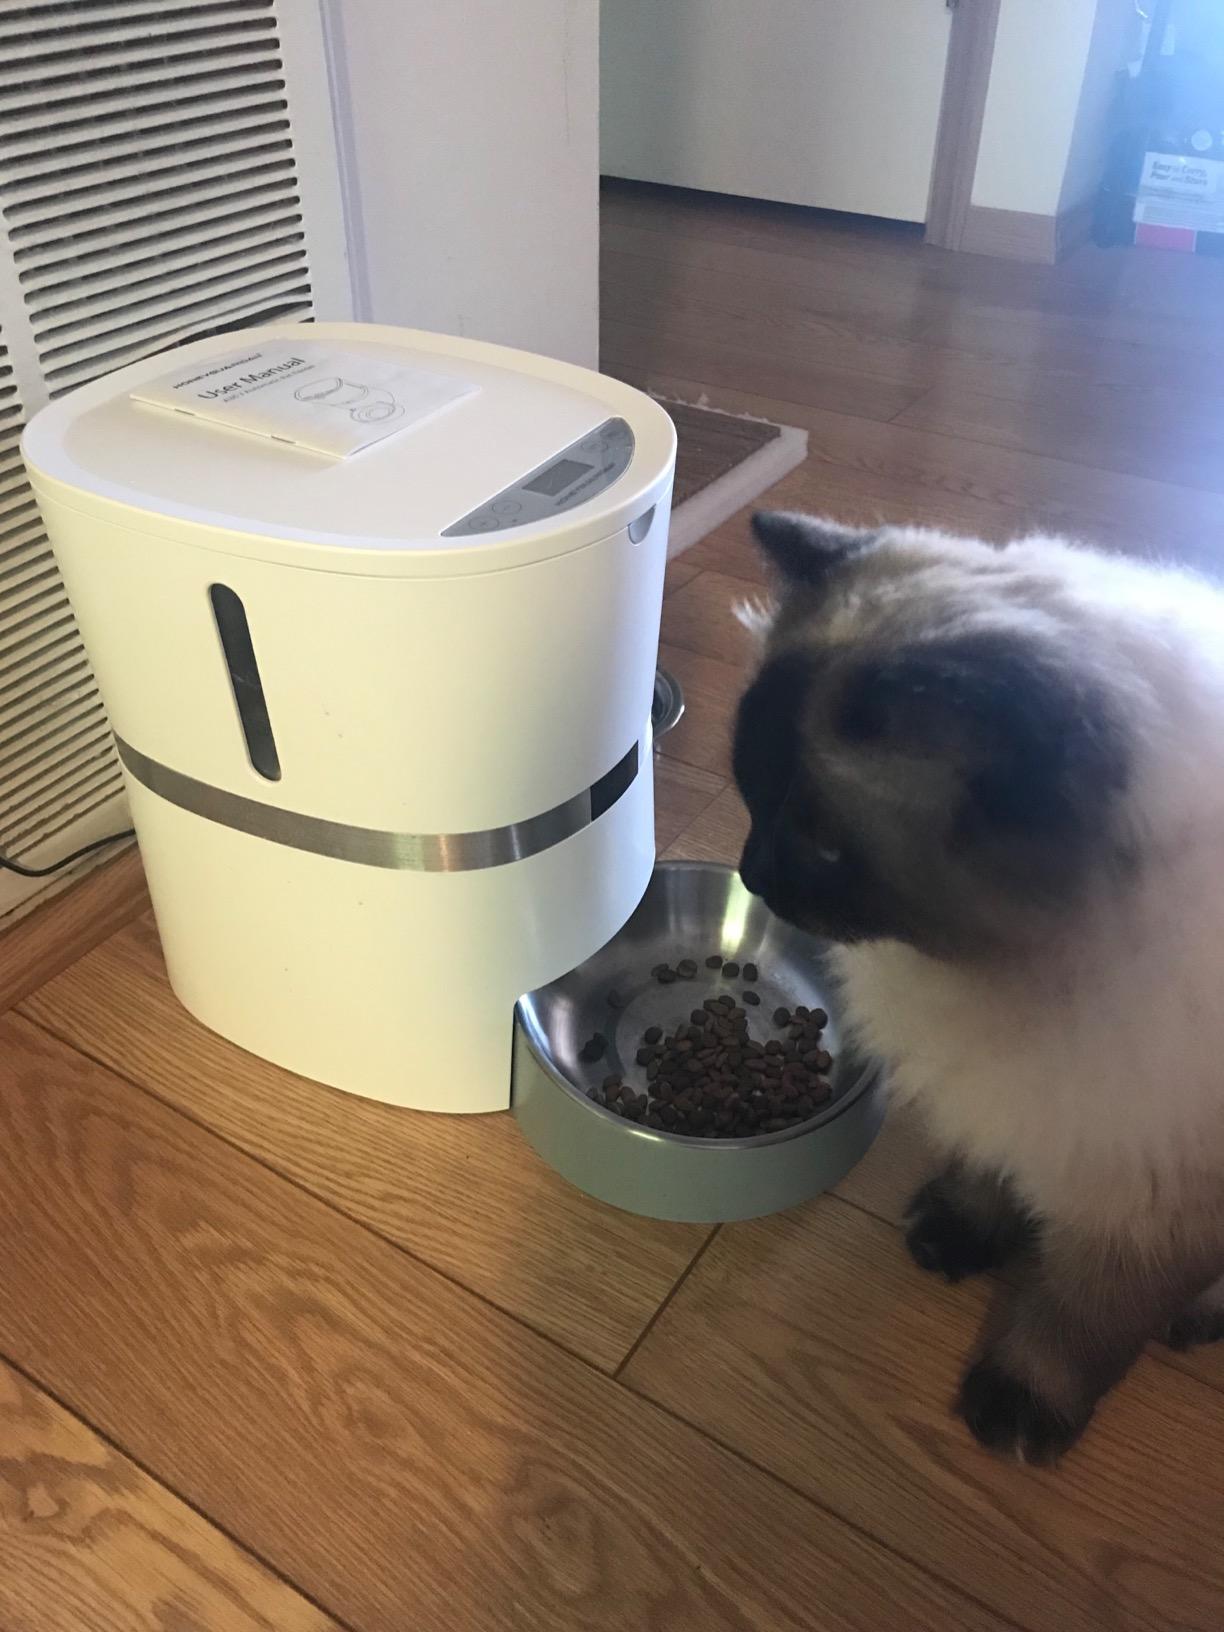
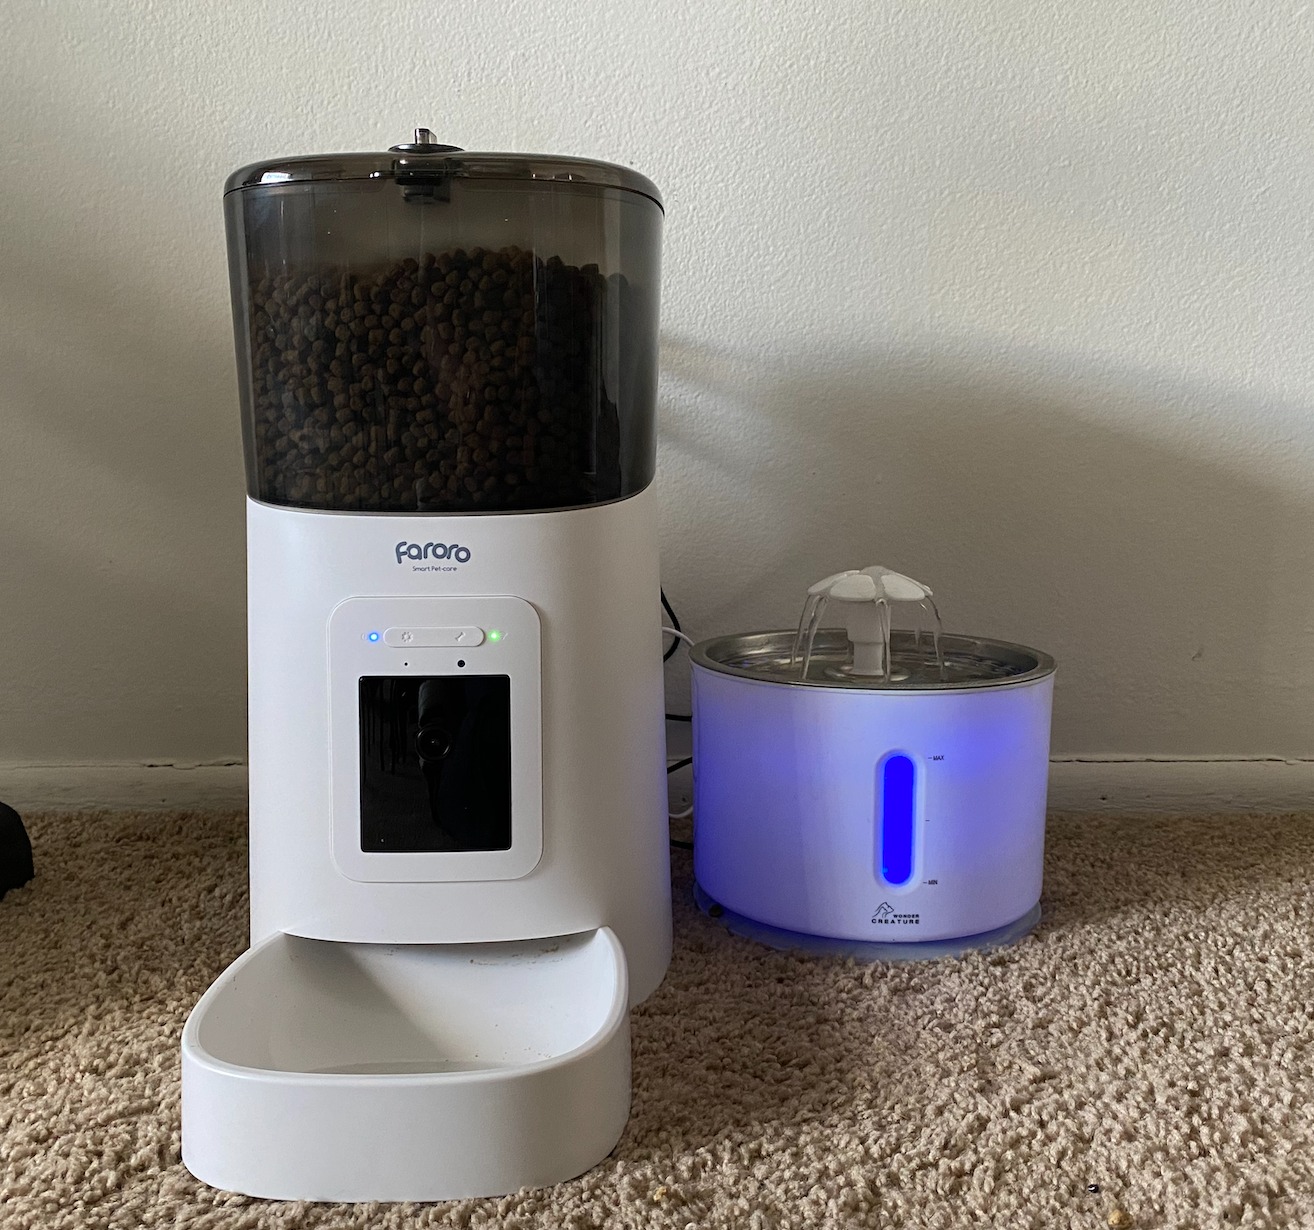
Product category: items_feeder
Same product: no